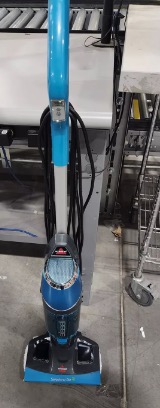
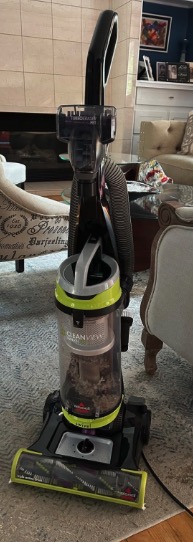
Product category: items_vacuum
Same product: no